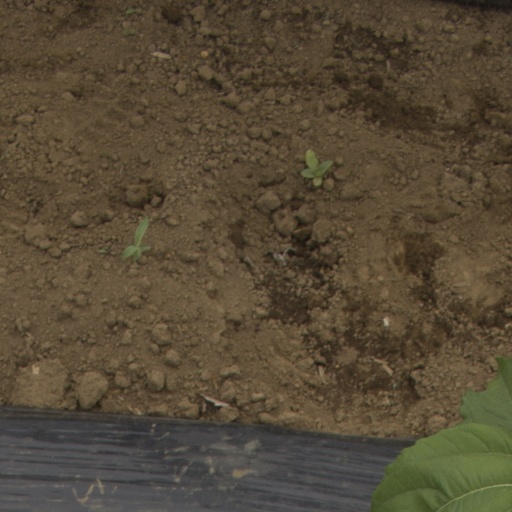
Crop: Jerusalem artichoke